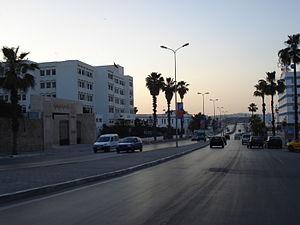
Avenue 9 avril 1938, Tunis, Tunisie